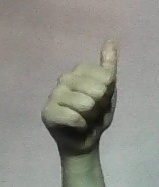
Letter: aleff